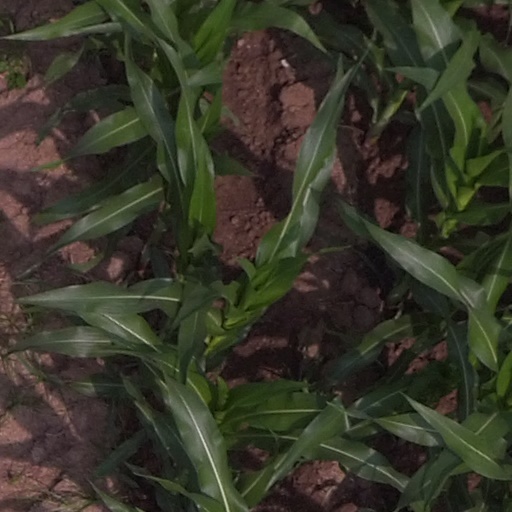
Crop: maize; corn